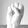
ASL letter: S